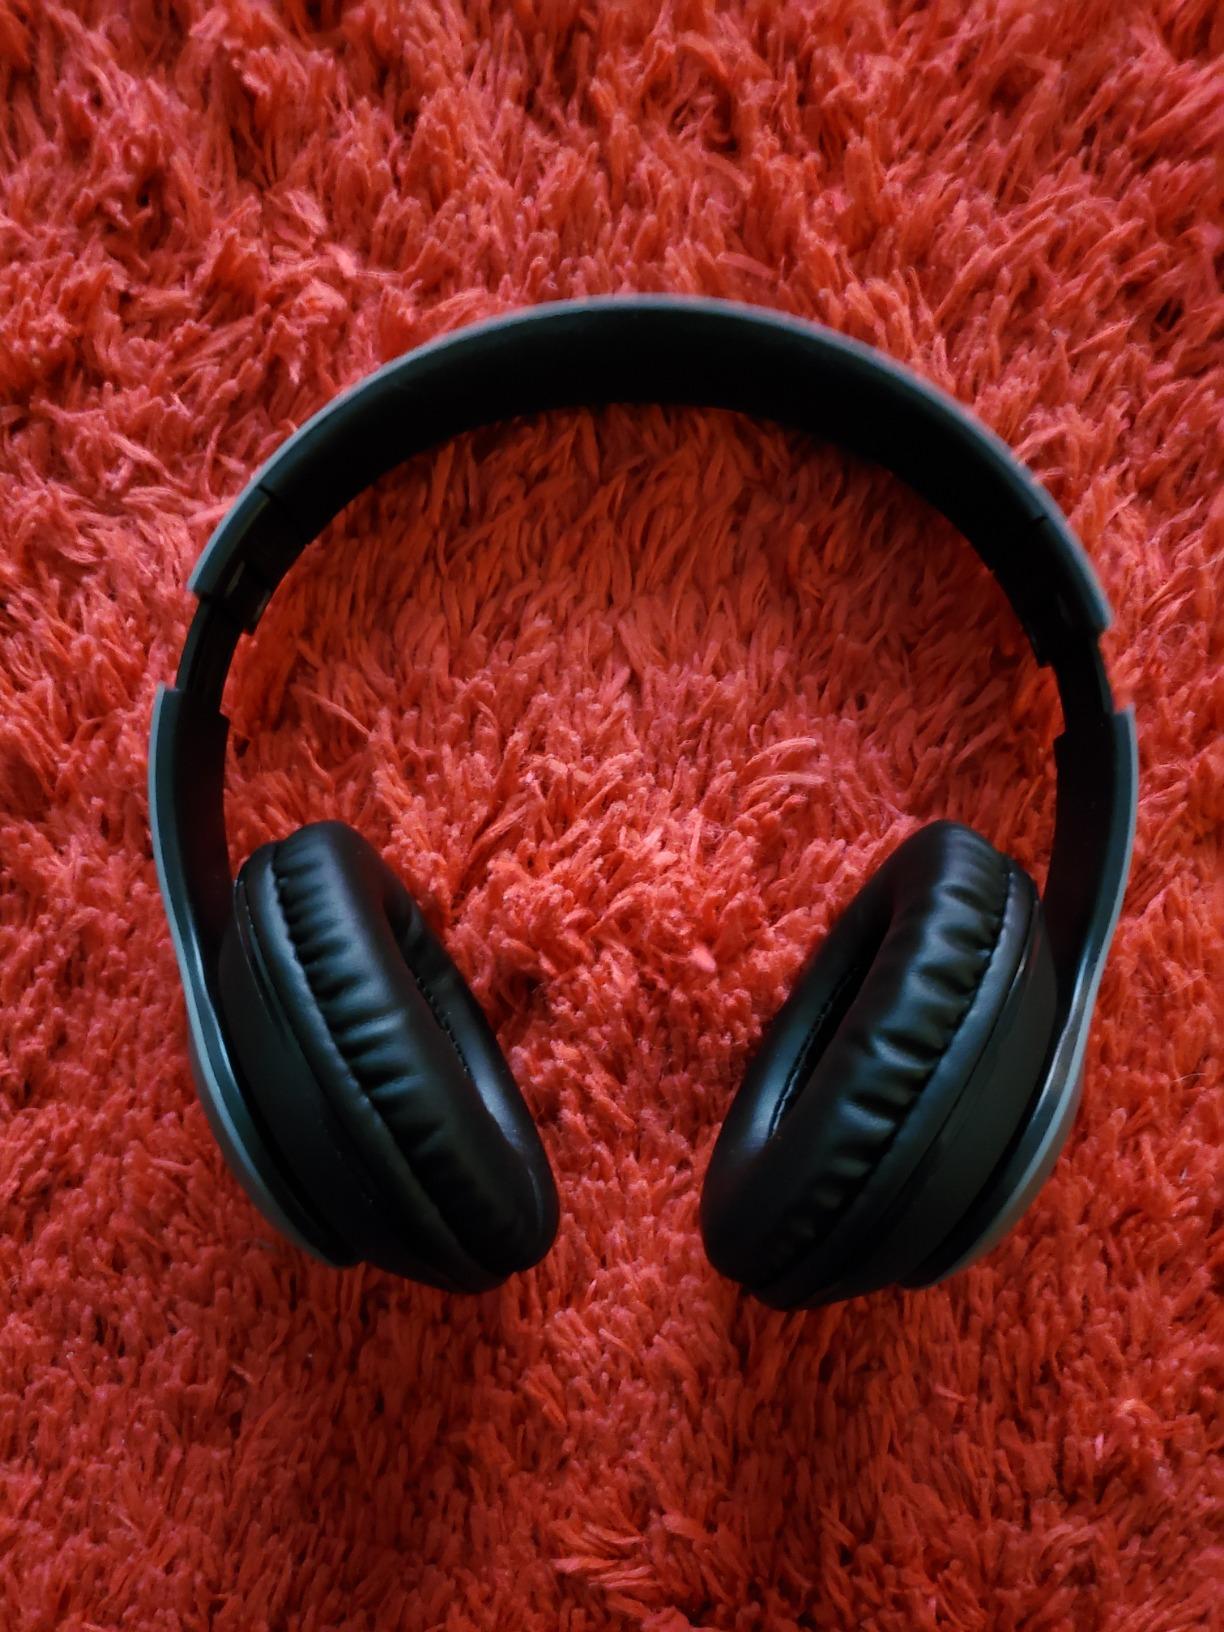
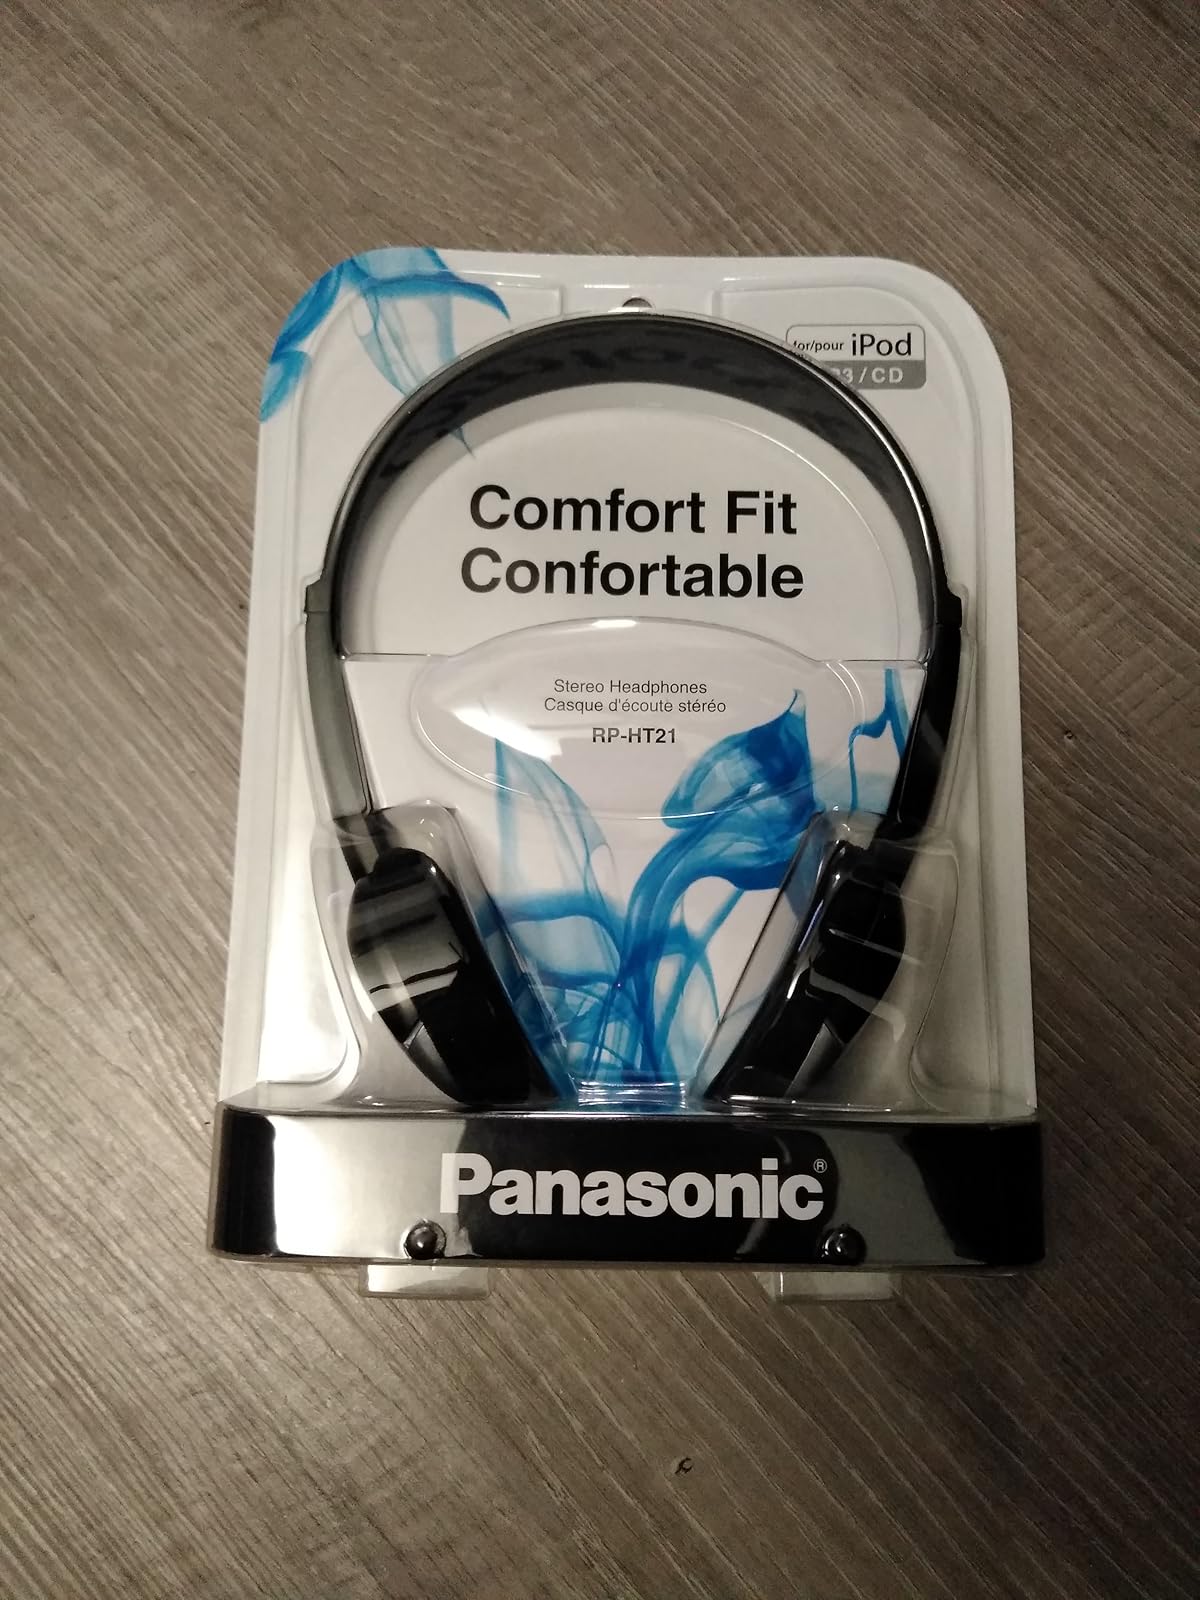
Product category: headphones
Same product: no